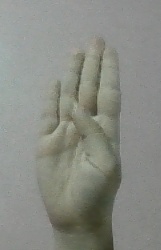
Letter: kaaf